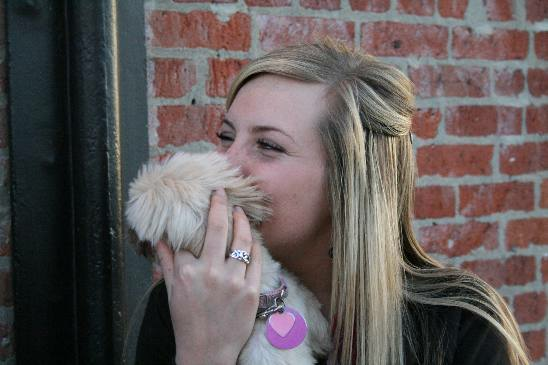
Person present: Yes